El Paso, Texas

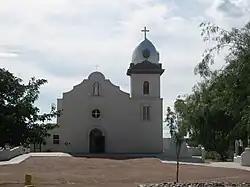
Ysleta Mission

Dr. James Day, an El Paso historian, said that downtown's main business area was originally centered between Second Avenue (now Paisano Drive) and San Francisco Avenue. At a later point, the main business area was centered around Stanton Street and Santa Fe Street. In the late 1800s, most of the White American residents lived to the north of the non-White areas, living in brick residences along Magoffin, Myrtle, and San Antonio Avenues. Hispanic-American residents lived in an area called Chihuahuita ("little Chihuahua"), which was located south of Second Avenue and west of Santa Fe Street. Several African Americans and around 300 Chinese Americans also lived in Chihuahuita. Many of the Chinese Americans participated in the building of railroads in the El Paso area. Another downtown neighborhood is El Segundo Barrio, which is near the Mexico–U.S. border.